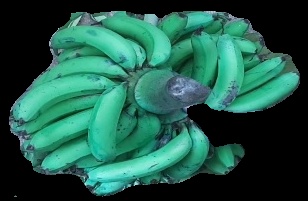
Variety: pachbale
Grade: grade3